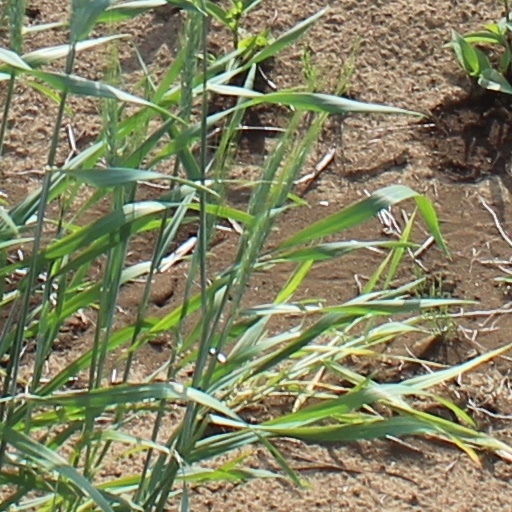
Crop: wheat